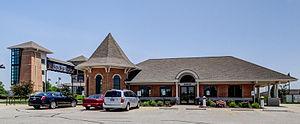
La gare de Sturtevant est une gare ferroviaire des États-Unis située à Sturtevant dans l'État du Wisconsin.